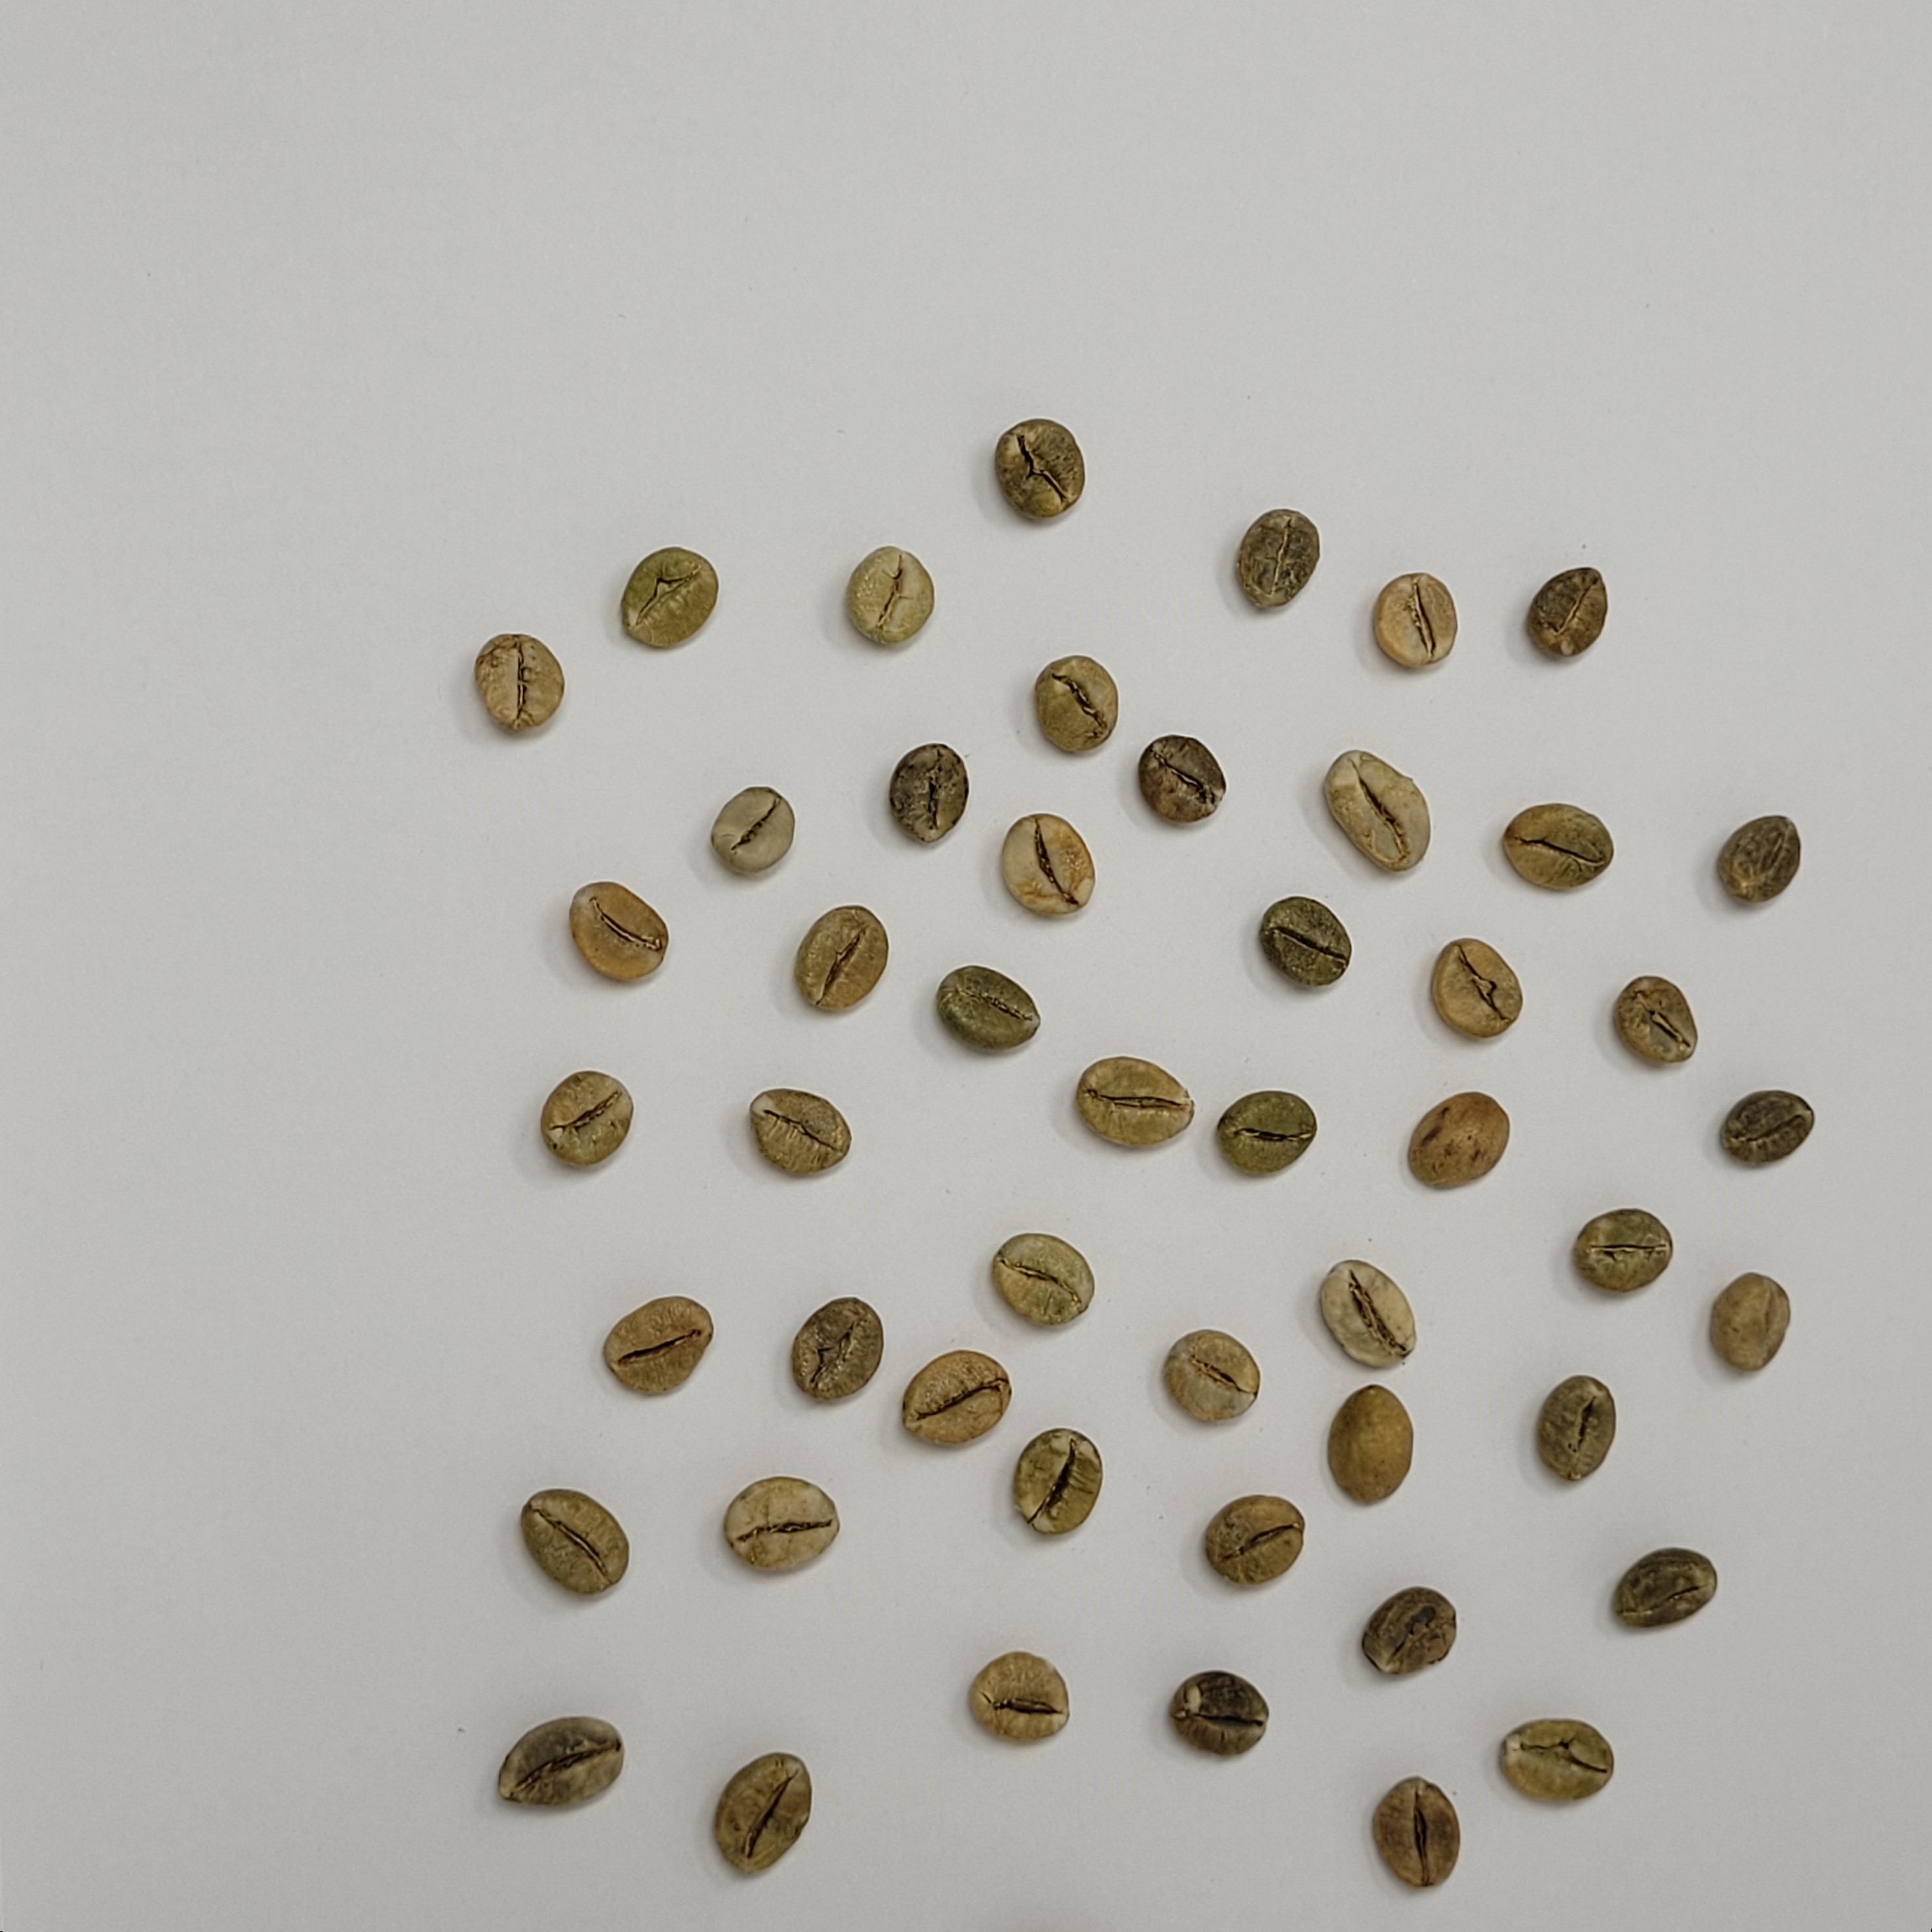
Coffee bean quality grade: A